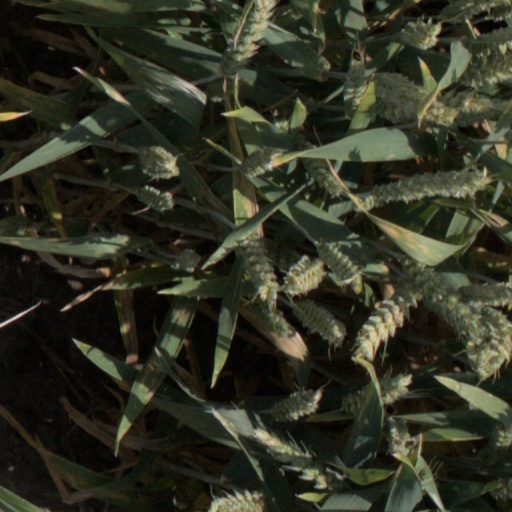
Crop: wheat